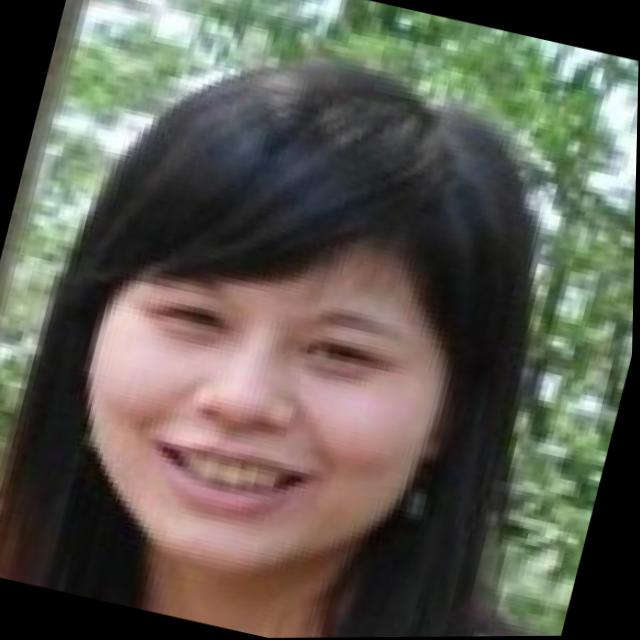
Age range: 21-44